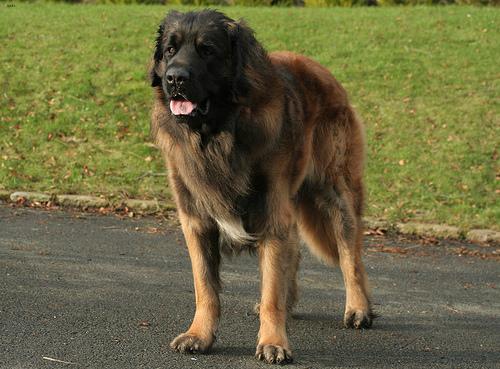
Breed: leonberger